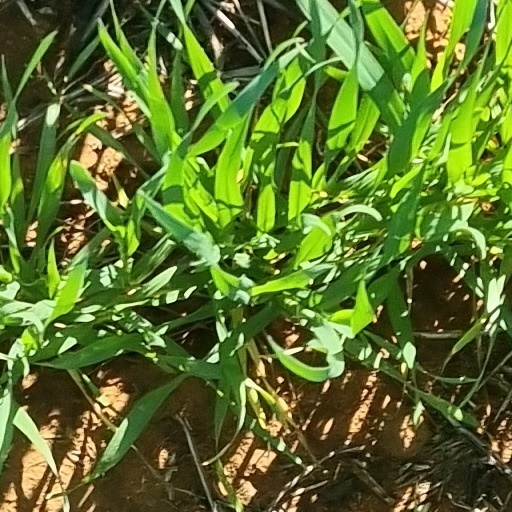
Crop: wheat